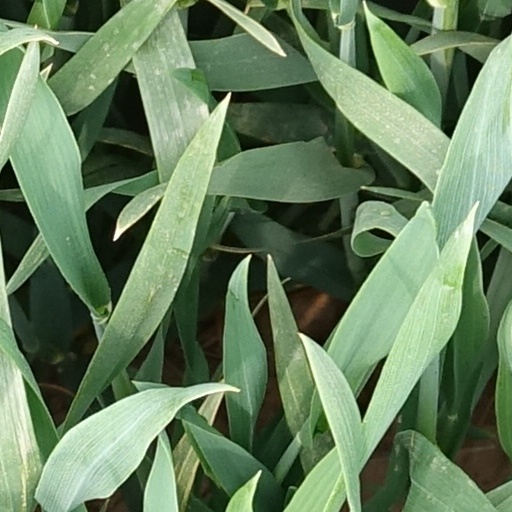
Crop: wheat